Michael Kruse (politician)

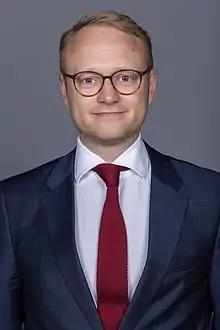
Kruse in 2018

Michael Kruse (born 30 December 1983) is a German politician (FDP). From March 2015 to March 2020, Kruse was a member of the Hamburg Parliament. He has been the state chairman of the Hamburg FDP since 25 April 2021.